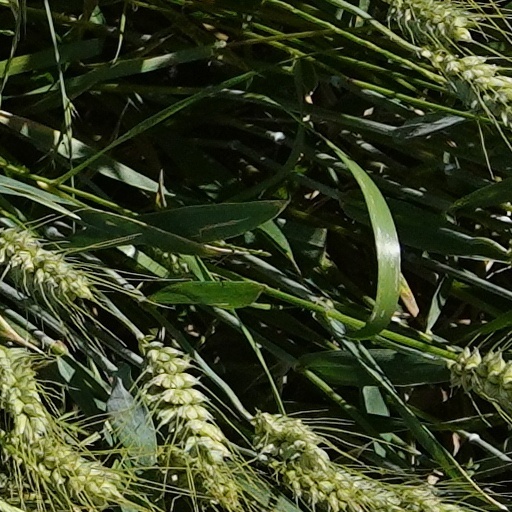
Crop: wheat